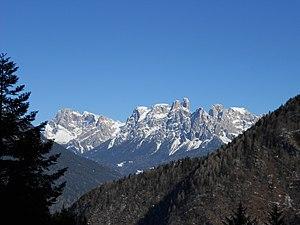
Les Pale di San Martino forment le plus vaste groupe montagneux des Dolomites, avec une superficie d'environ 240 km². Situé à cheval entre le Trentin et la Vénétie, elles s'élèvent entre les vallées de Primiero, du Biois et du Cordevole, dans le secteur central des Dolomites.